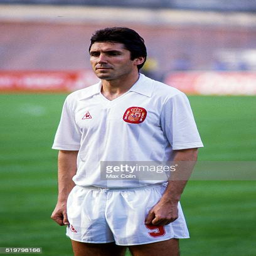
soccer player during sports association